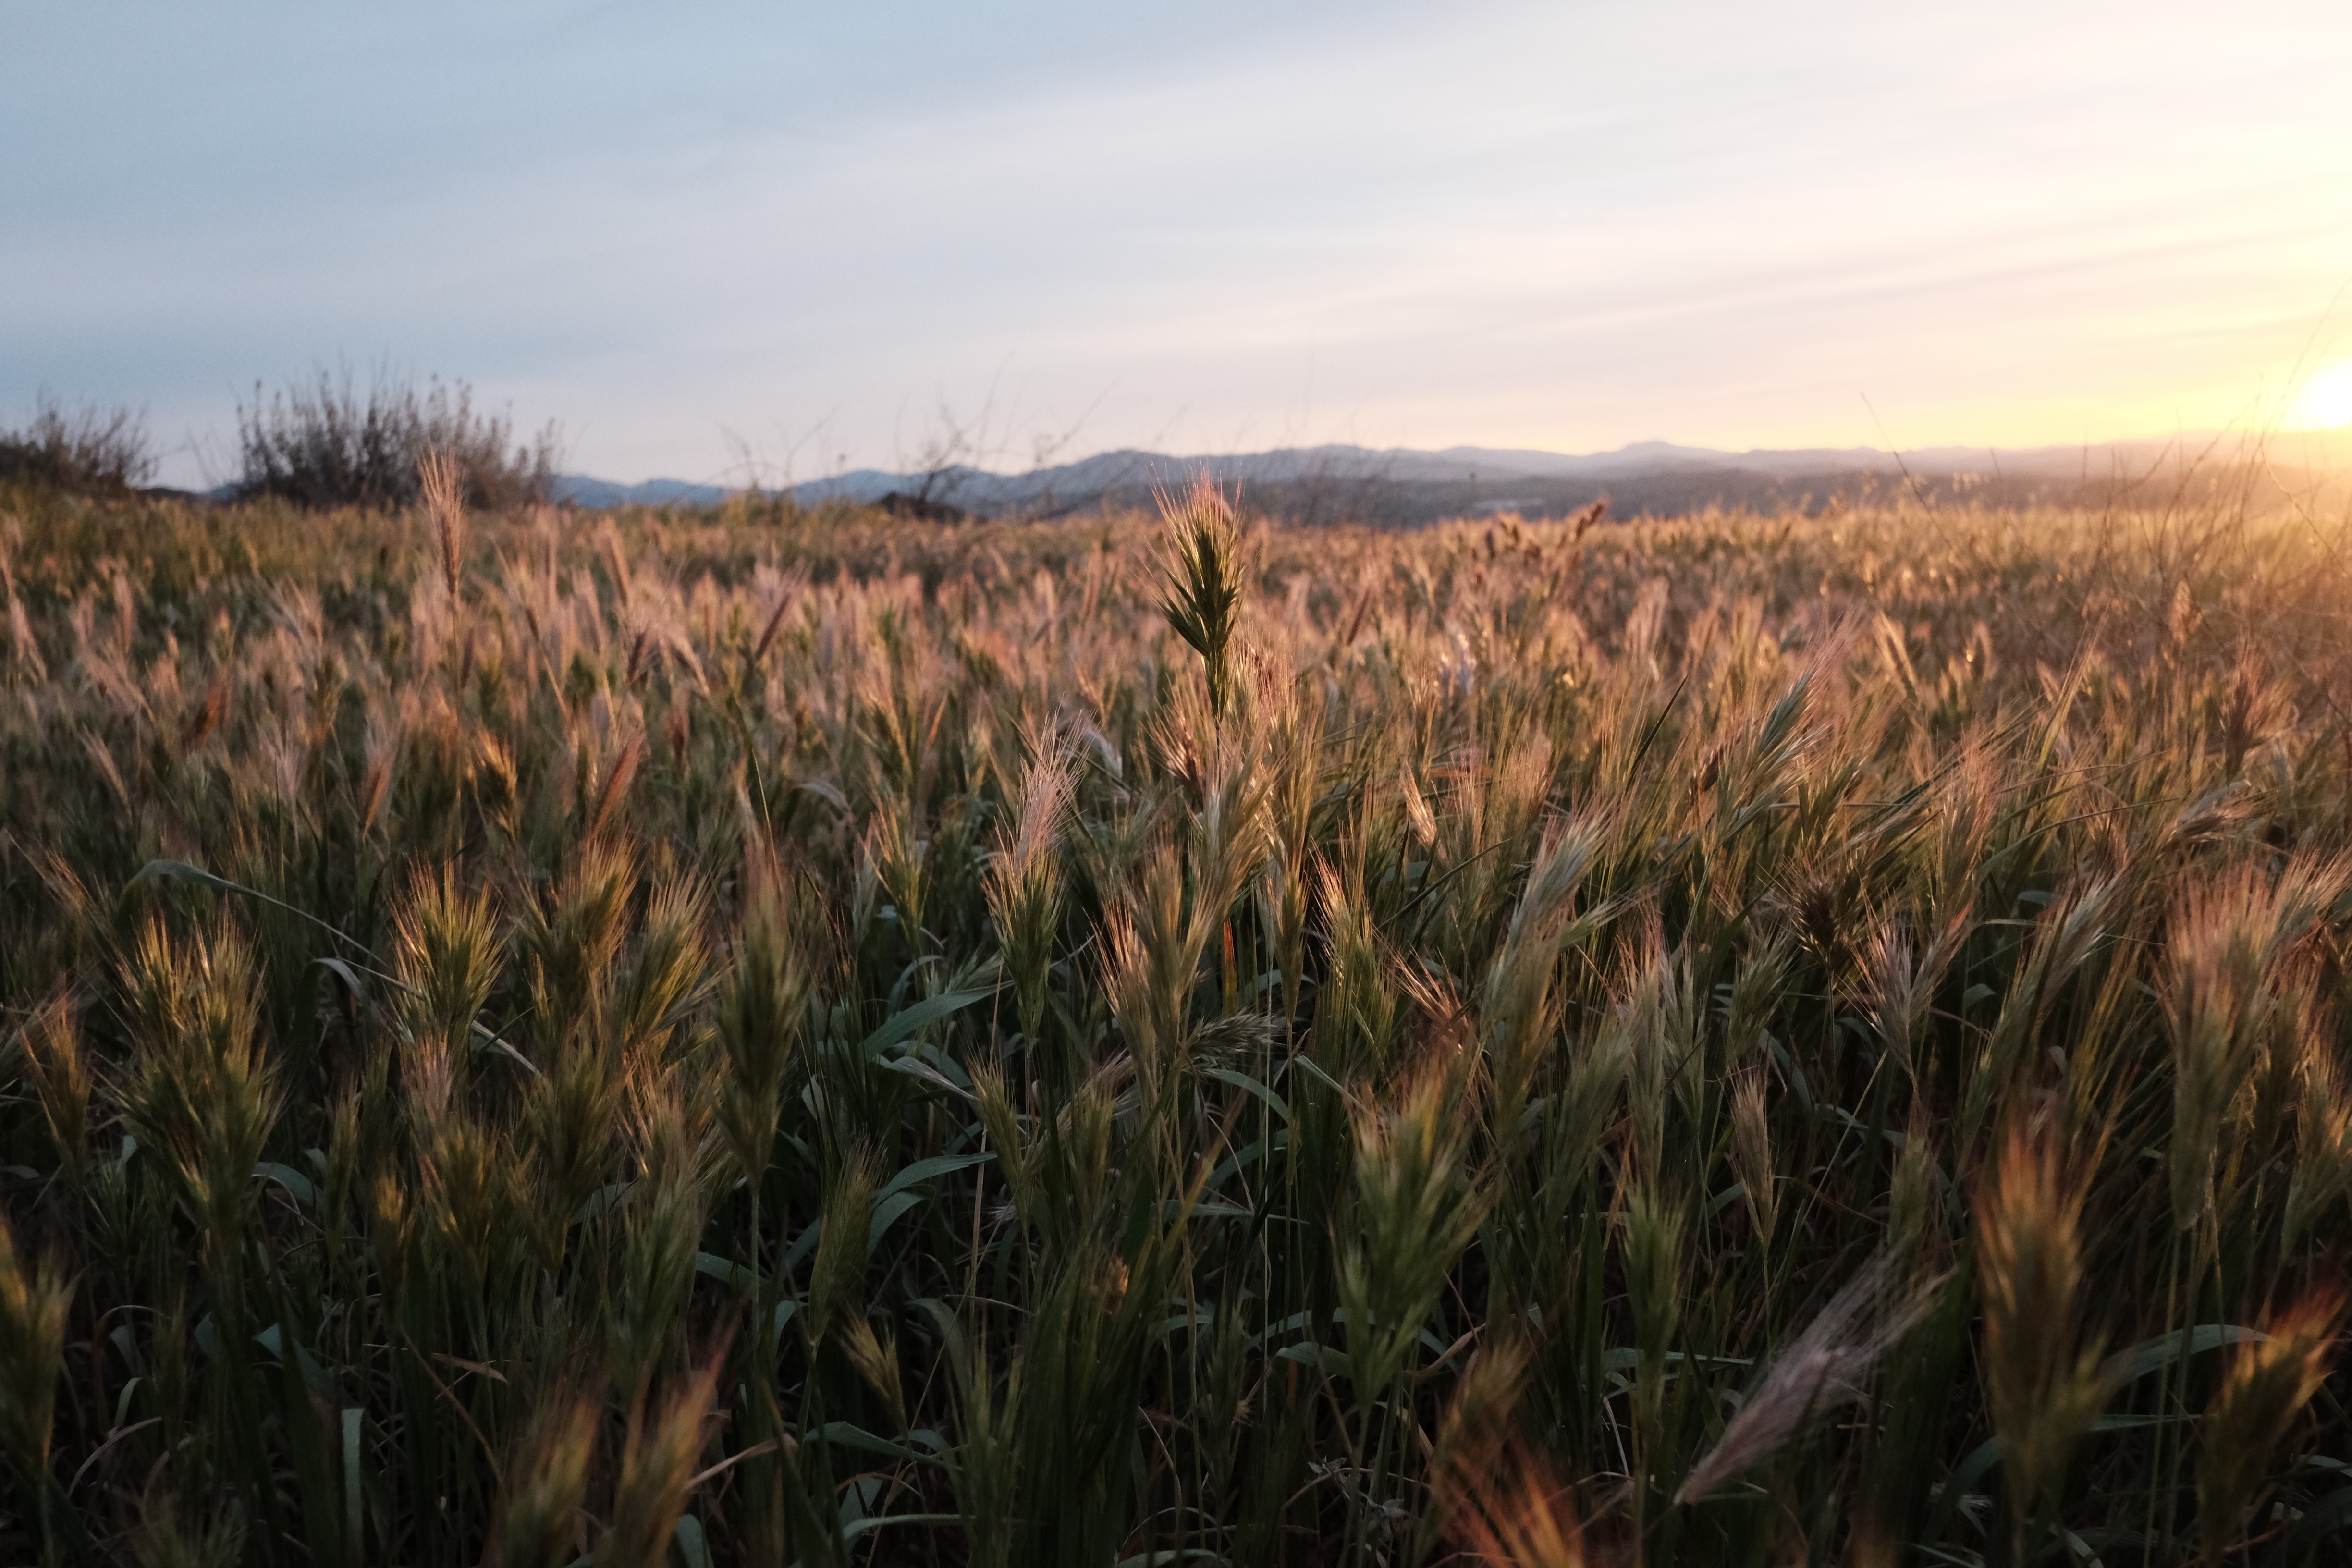
grass, plant, sunset, field, wheat, prairie, morning, food, crop, soil, agriculture, plain, grassland, wetland, habitat, ecosystem, steppe, rural area, flowering plant, commodity, natural environment, grass family, land plant, phragmites, food grain